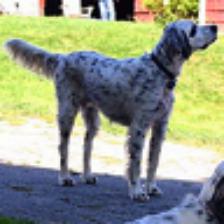
Label: NonHuman